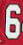
Number: 6